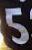
Number: 5